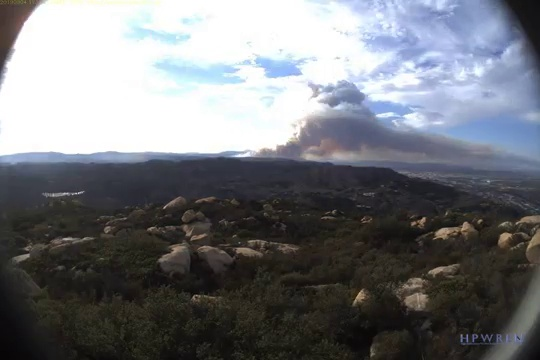
Fire: no
Smoke: yes